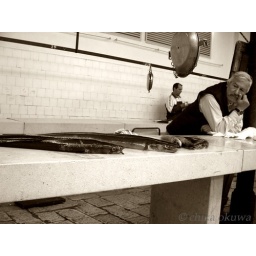
@ the fish market in Split, Croatia.